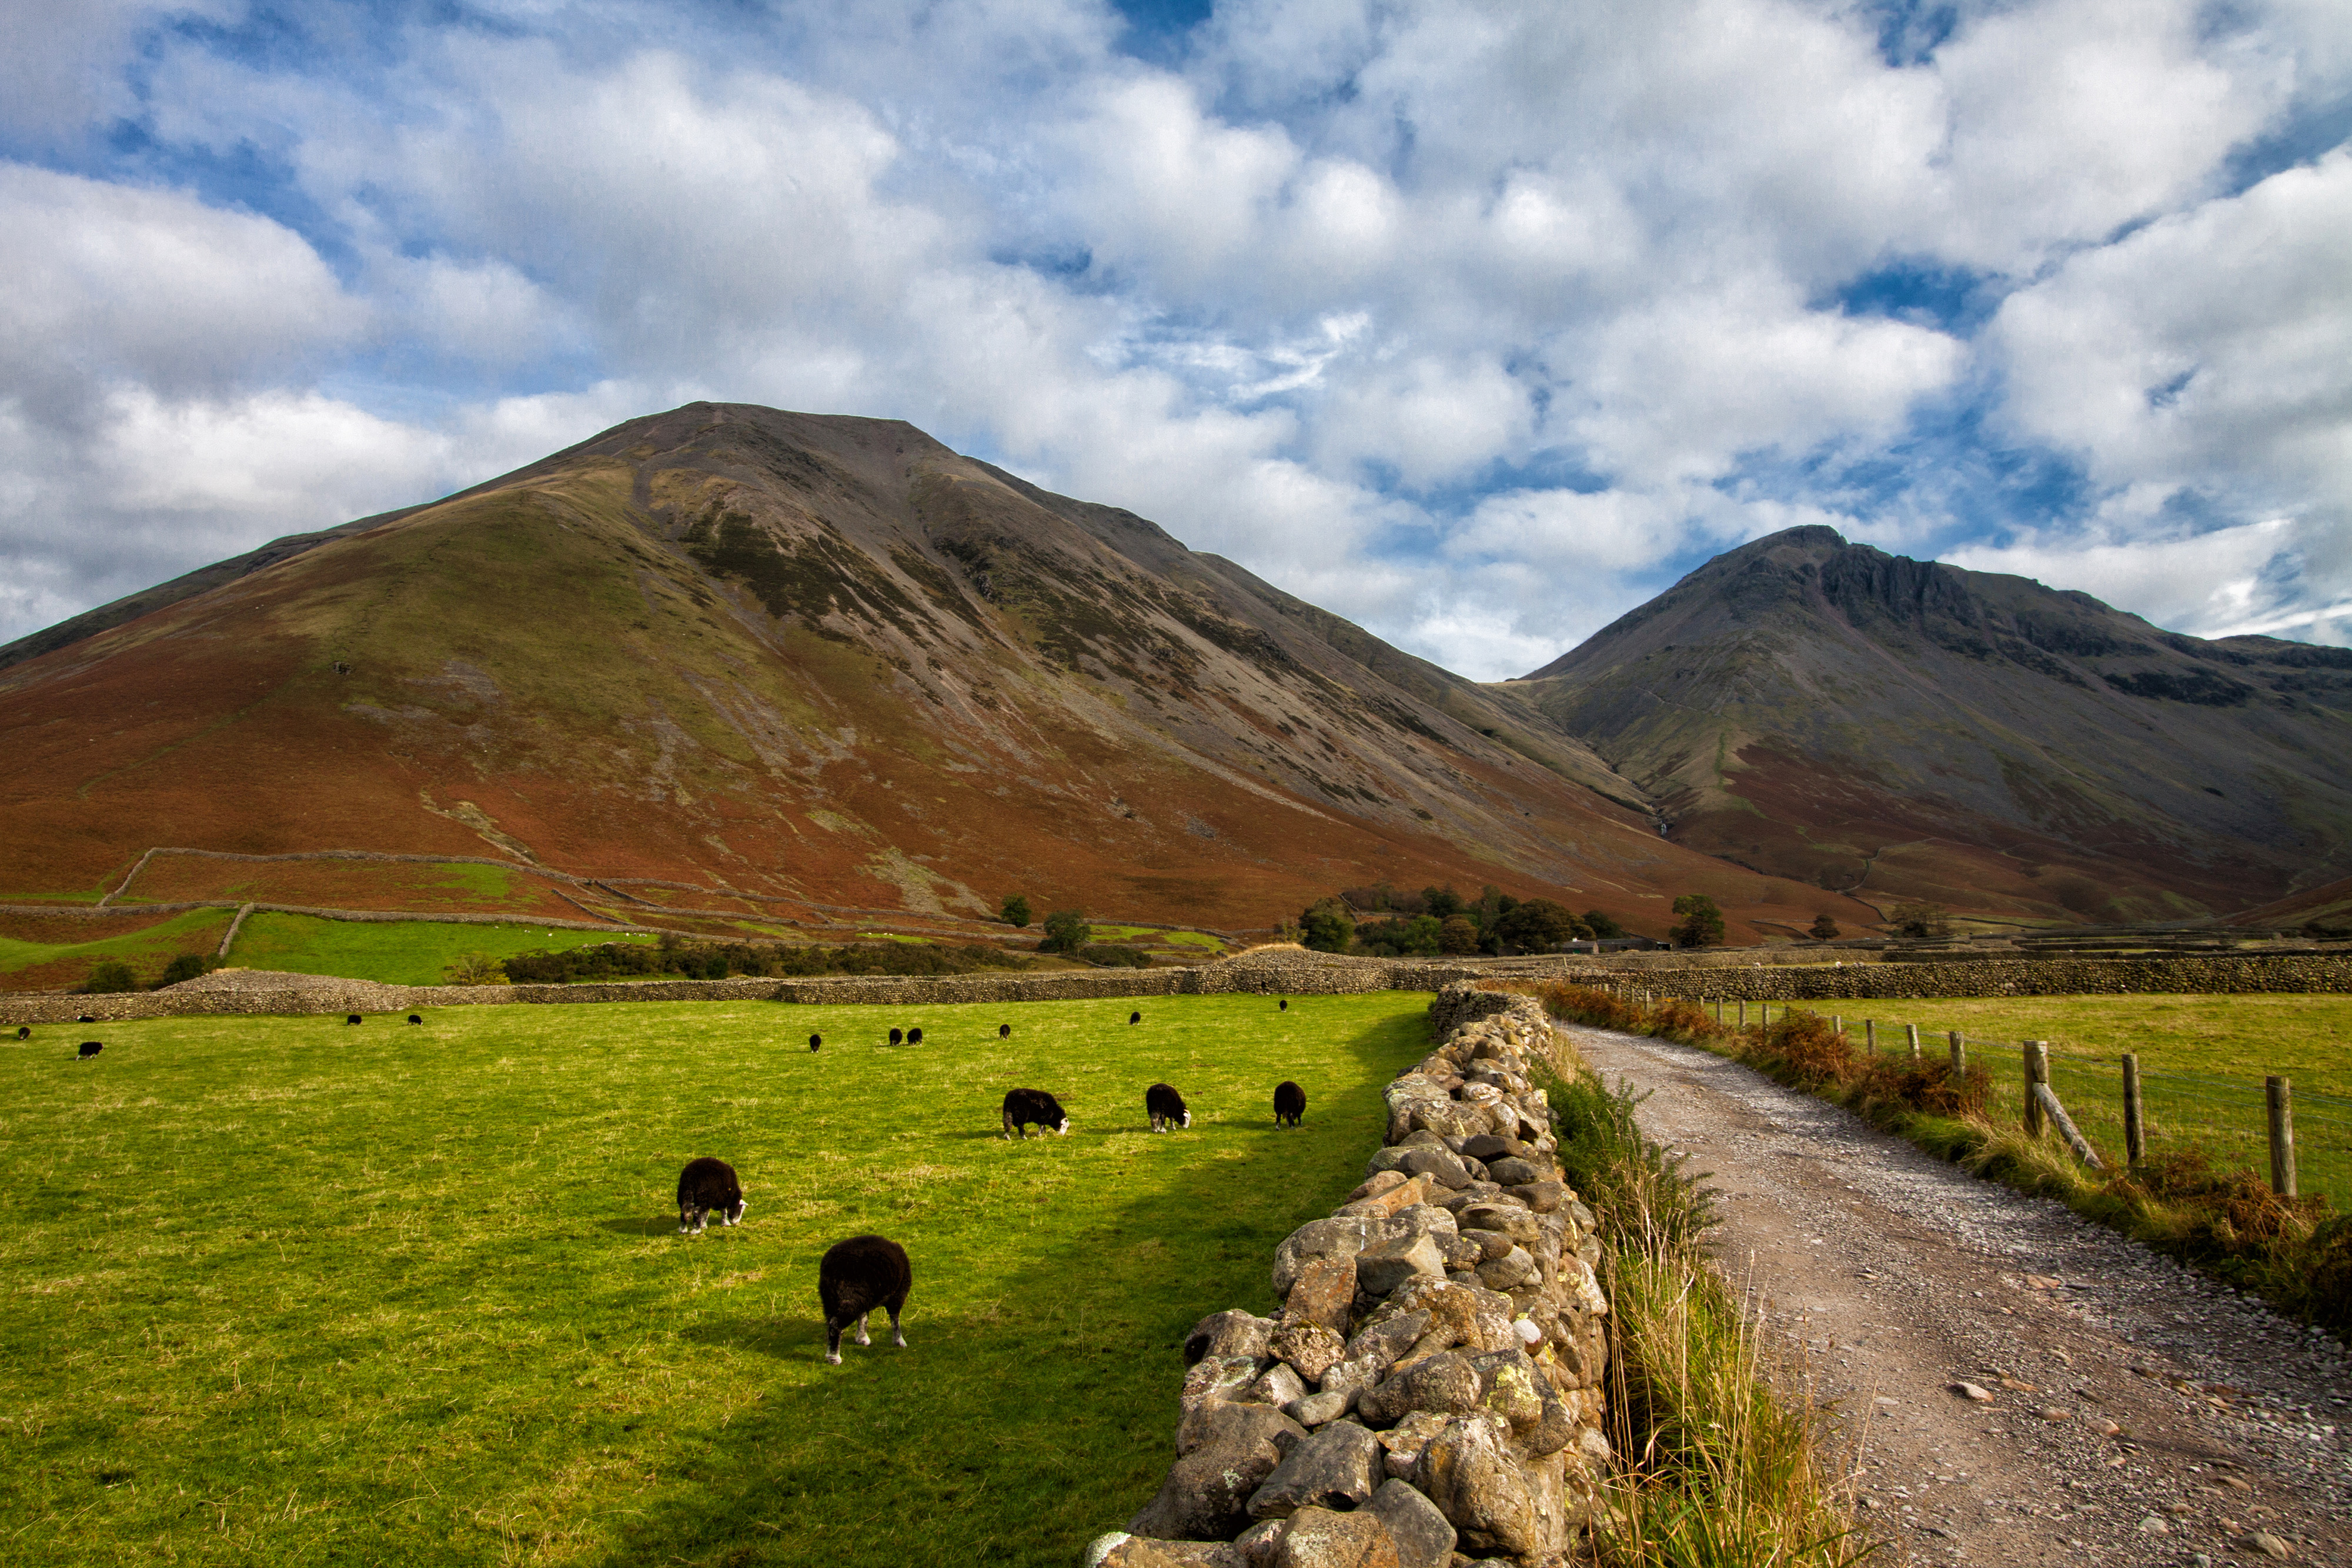
highland, mountainous landforms, grassland, mountain, hill, pasture, fell, natural landscape, wilderness, landscape, grass, ecoregion, rural area, sky, plain, plateau, mountain range, meadow, tundra, valley, lake district, prairie